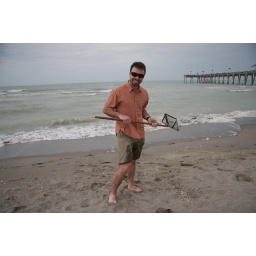
This boy likes playing in the water